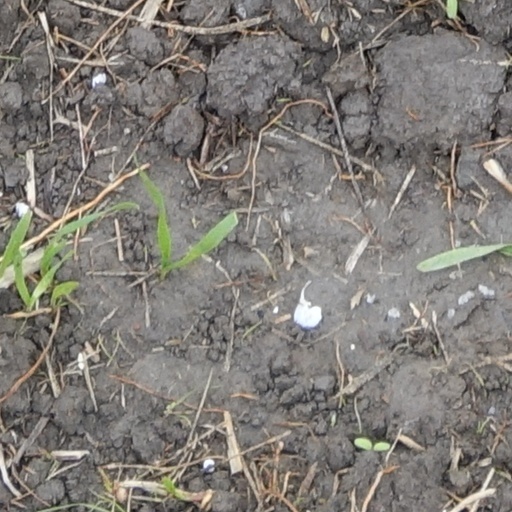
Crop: wheat